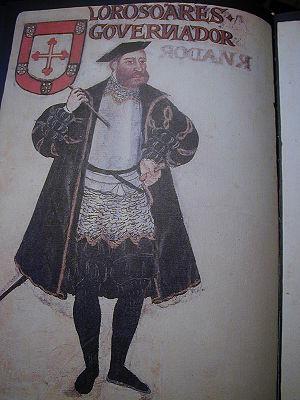
Lopo Soares de Albergaria Gouverneur de l'Inde portugaise